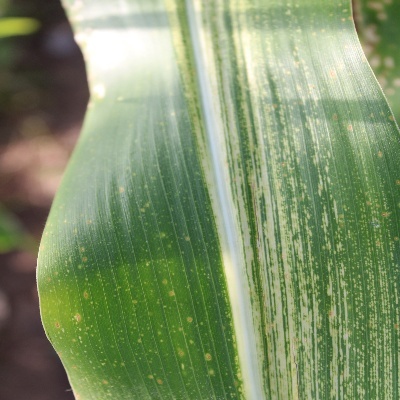
Label: Corn_(Maize)___Maize_Streak_Virus